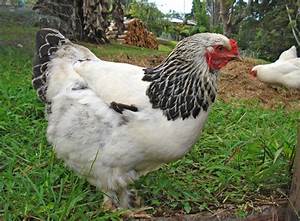
Label: chicken